Grzegorz Szamotulski

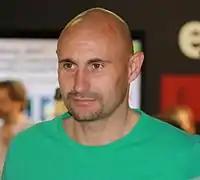
Szamotulski in 2014

Grzegorz Szamotulski (born 13 May 1976) is a Polish former professional footballer who played as a goalkeeper. He is currently the goalkeeping coach for Legia Warsaw II. He has had a nomadic career, playing for 15 clubs in seven countries: Poland, Greece, Austria, Scotland, England, Slovakia and Israel.